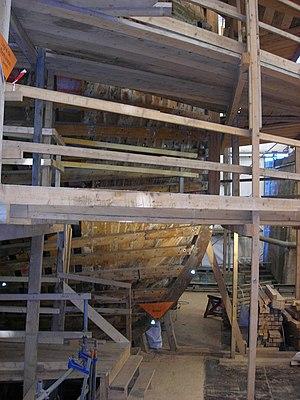
Reconstruction de l'Hermione a rochefort (France)
L'étrave est dans la marine en bois une pièce ou un ensemble de pièces de charpente de la coque d'un navire permettant l'assemblage de l'avant du bordé. Elle reçoit, dans une râblure, l'extrémité avant des bordages. Elle prolonge la quille, quand elle existe jusqu'au cul du bateau.